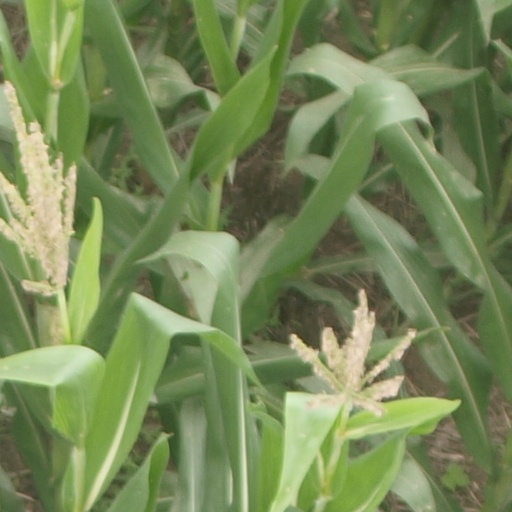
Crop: maize; corn